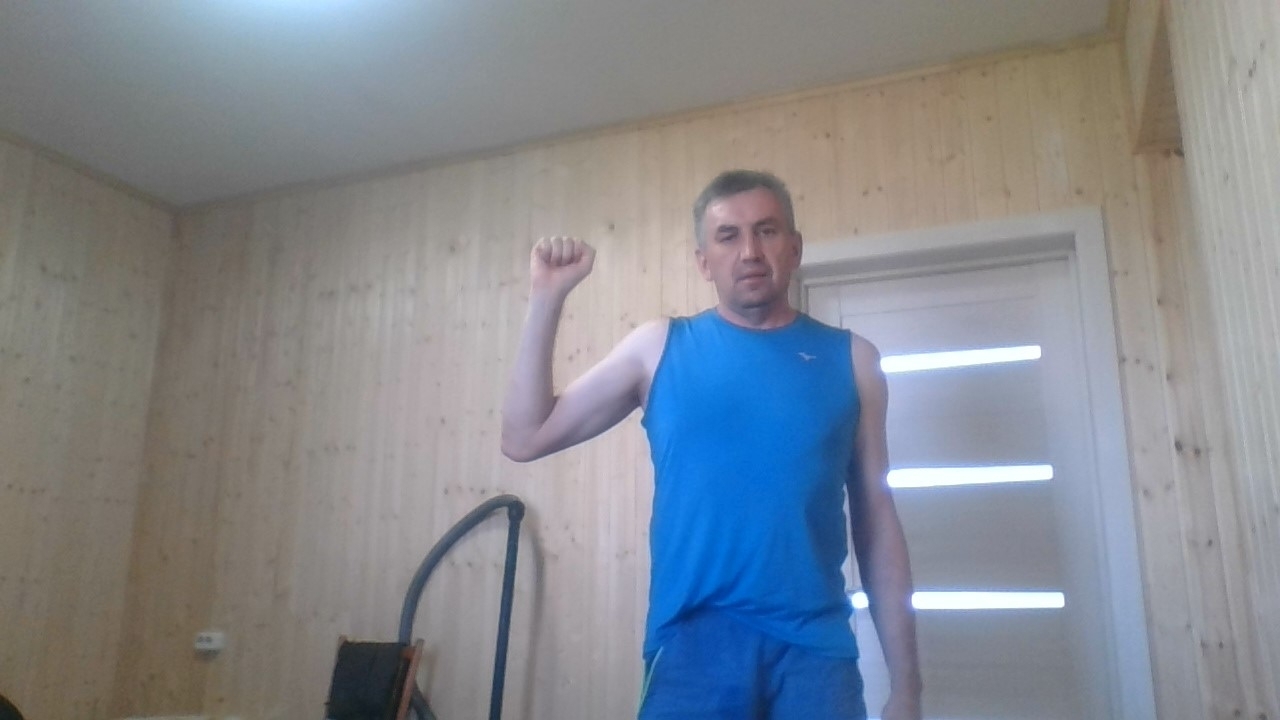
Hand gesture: fist